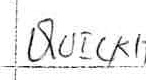
Label: quickly